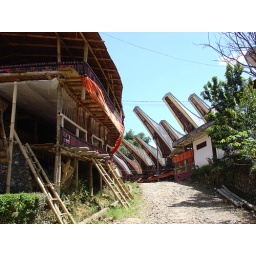
Buffalo roof houses in Tator